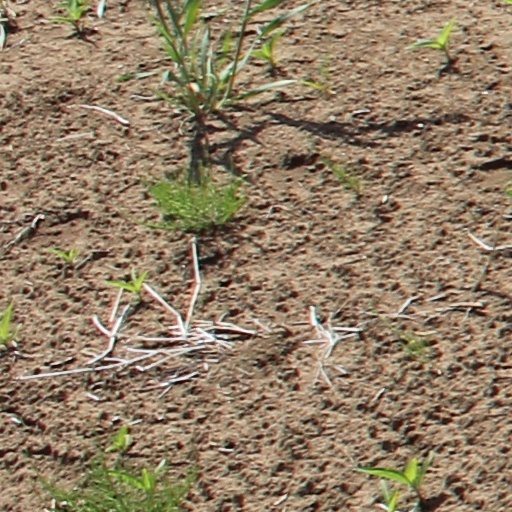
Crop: wheat